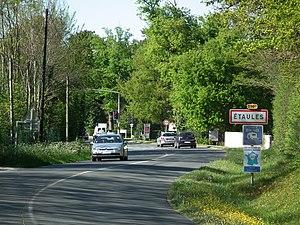
Accès à la ville d'Etaules
Étaules est une commune du Sud-Ouest de la France, située dans le département de la Charente-Maritime et la région Nouvelle-Aquitaine. Ses habitants sont appelés les Étaulais et les Étaulaises.